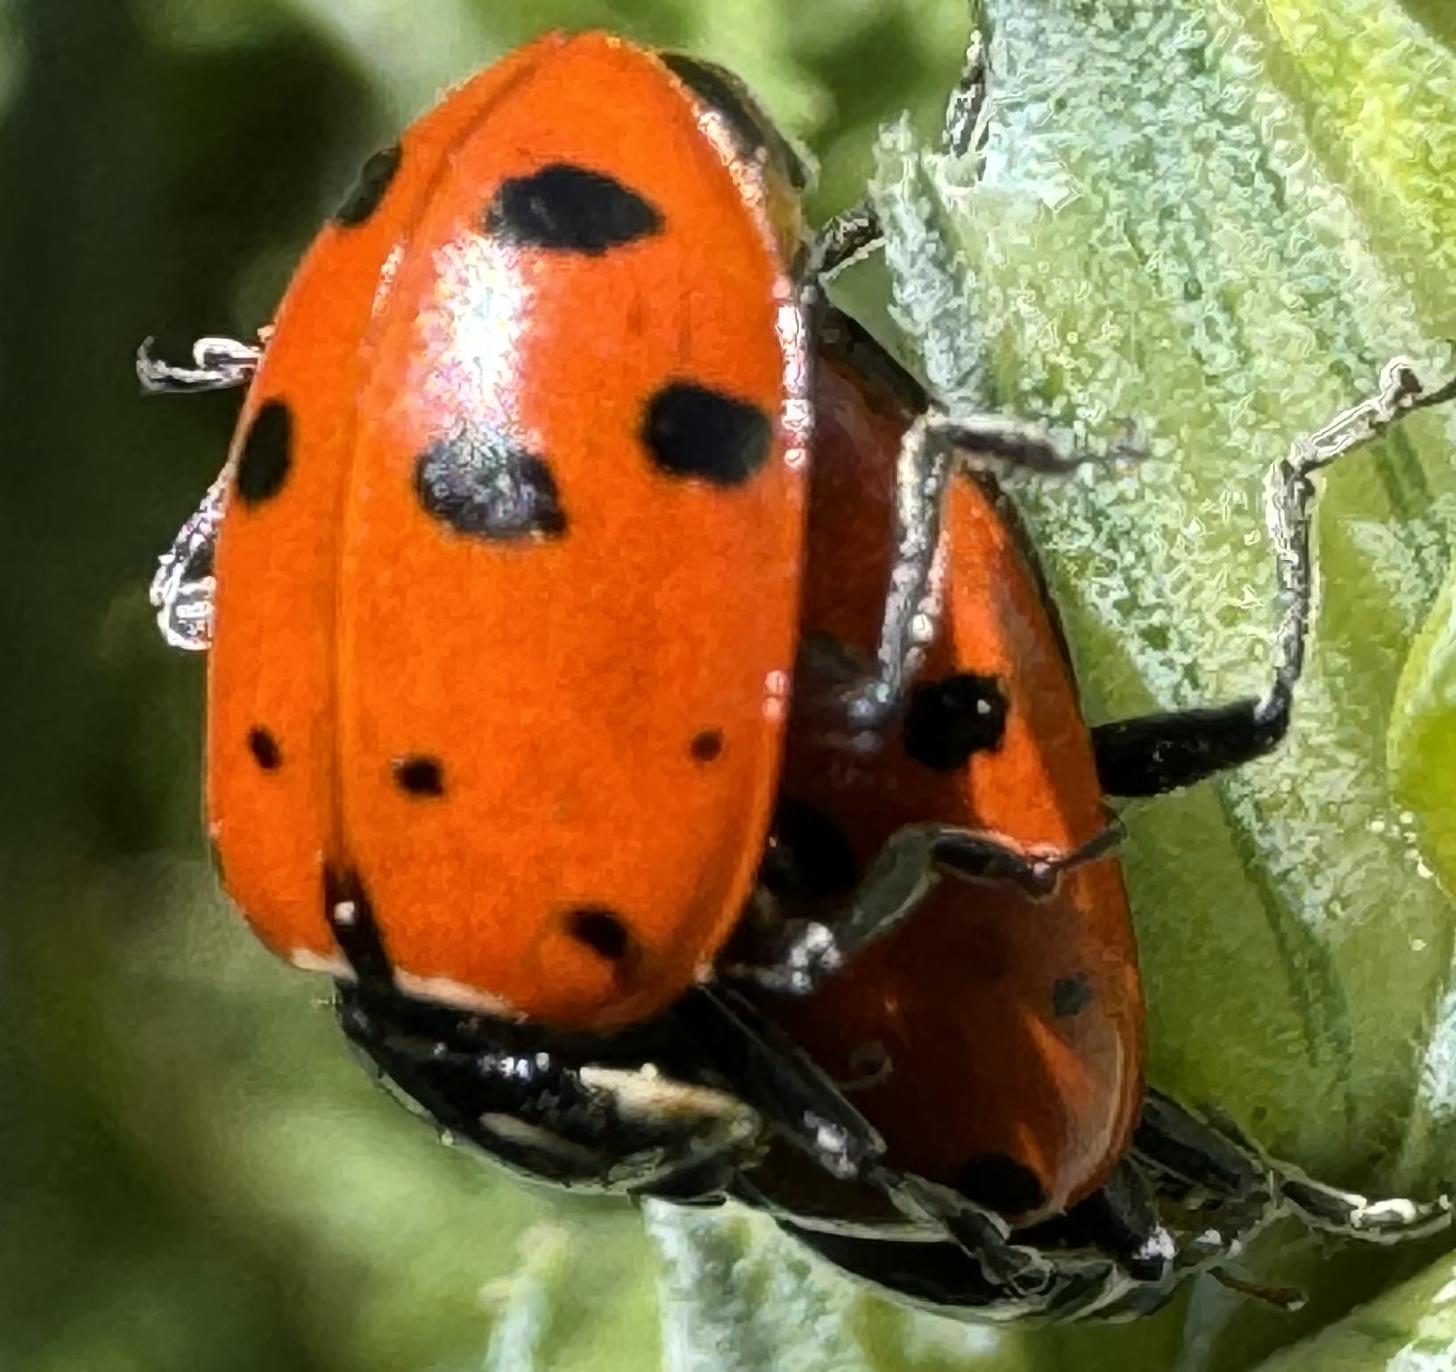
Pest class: predators